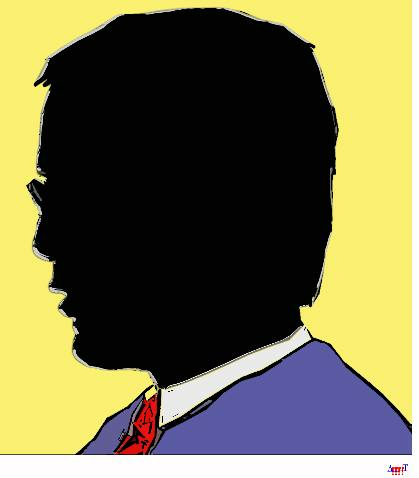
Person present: No